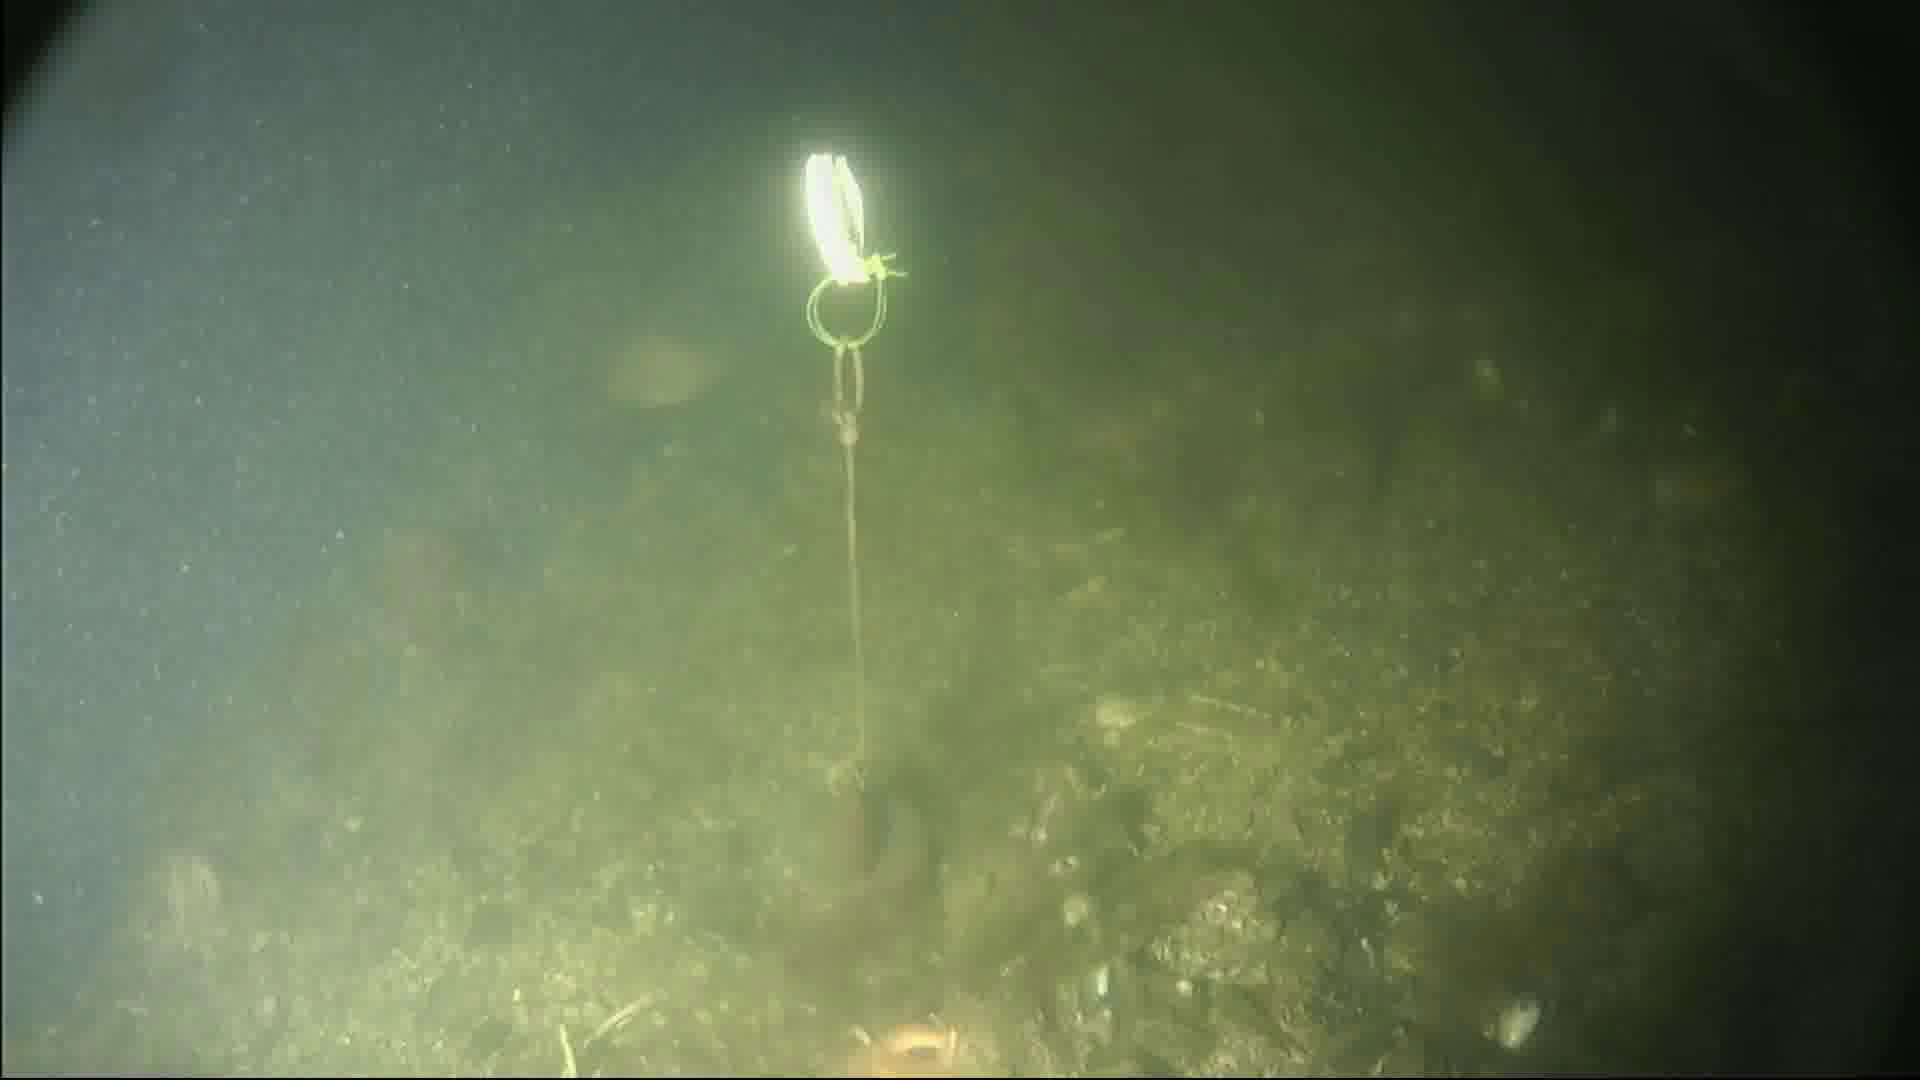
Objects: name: fish
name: starfish